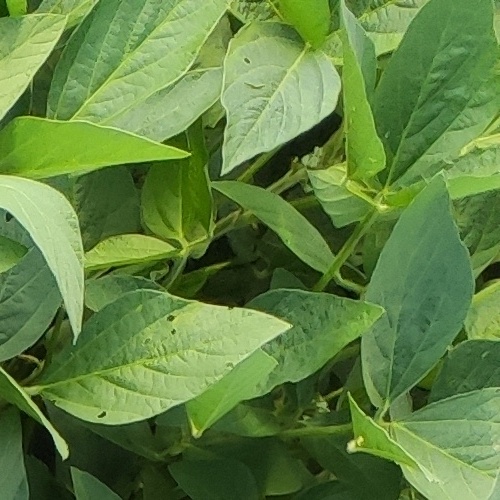
Label: Diabrotica_speciosa